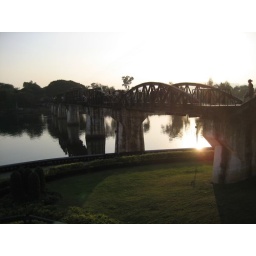
Why its the bridge over the river Kwai